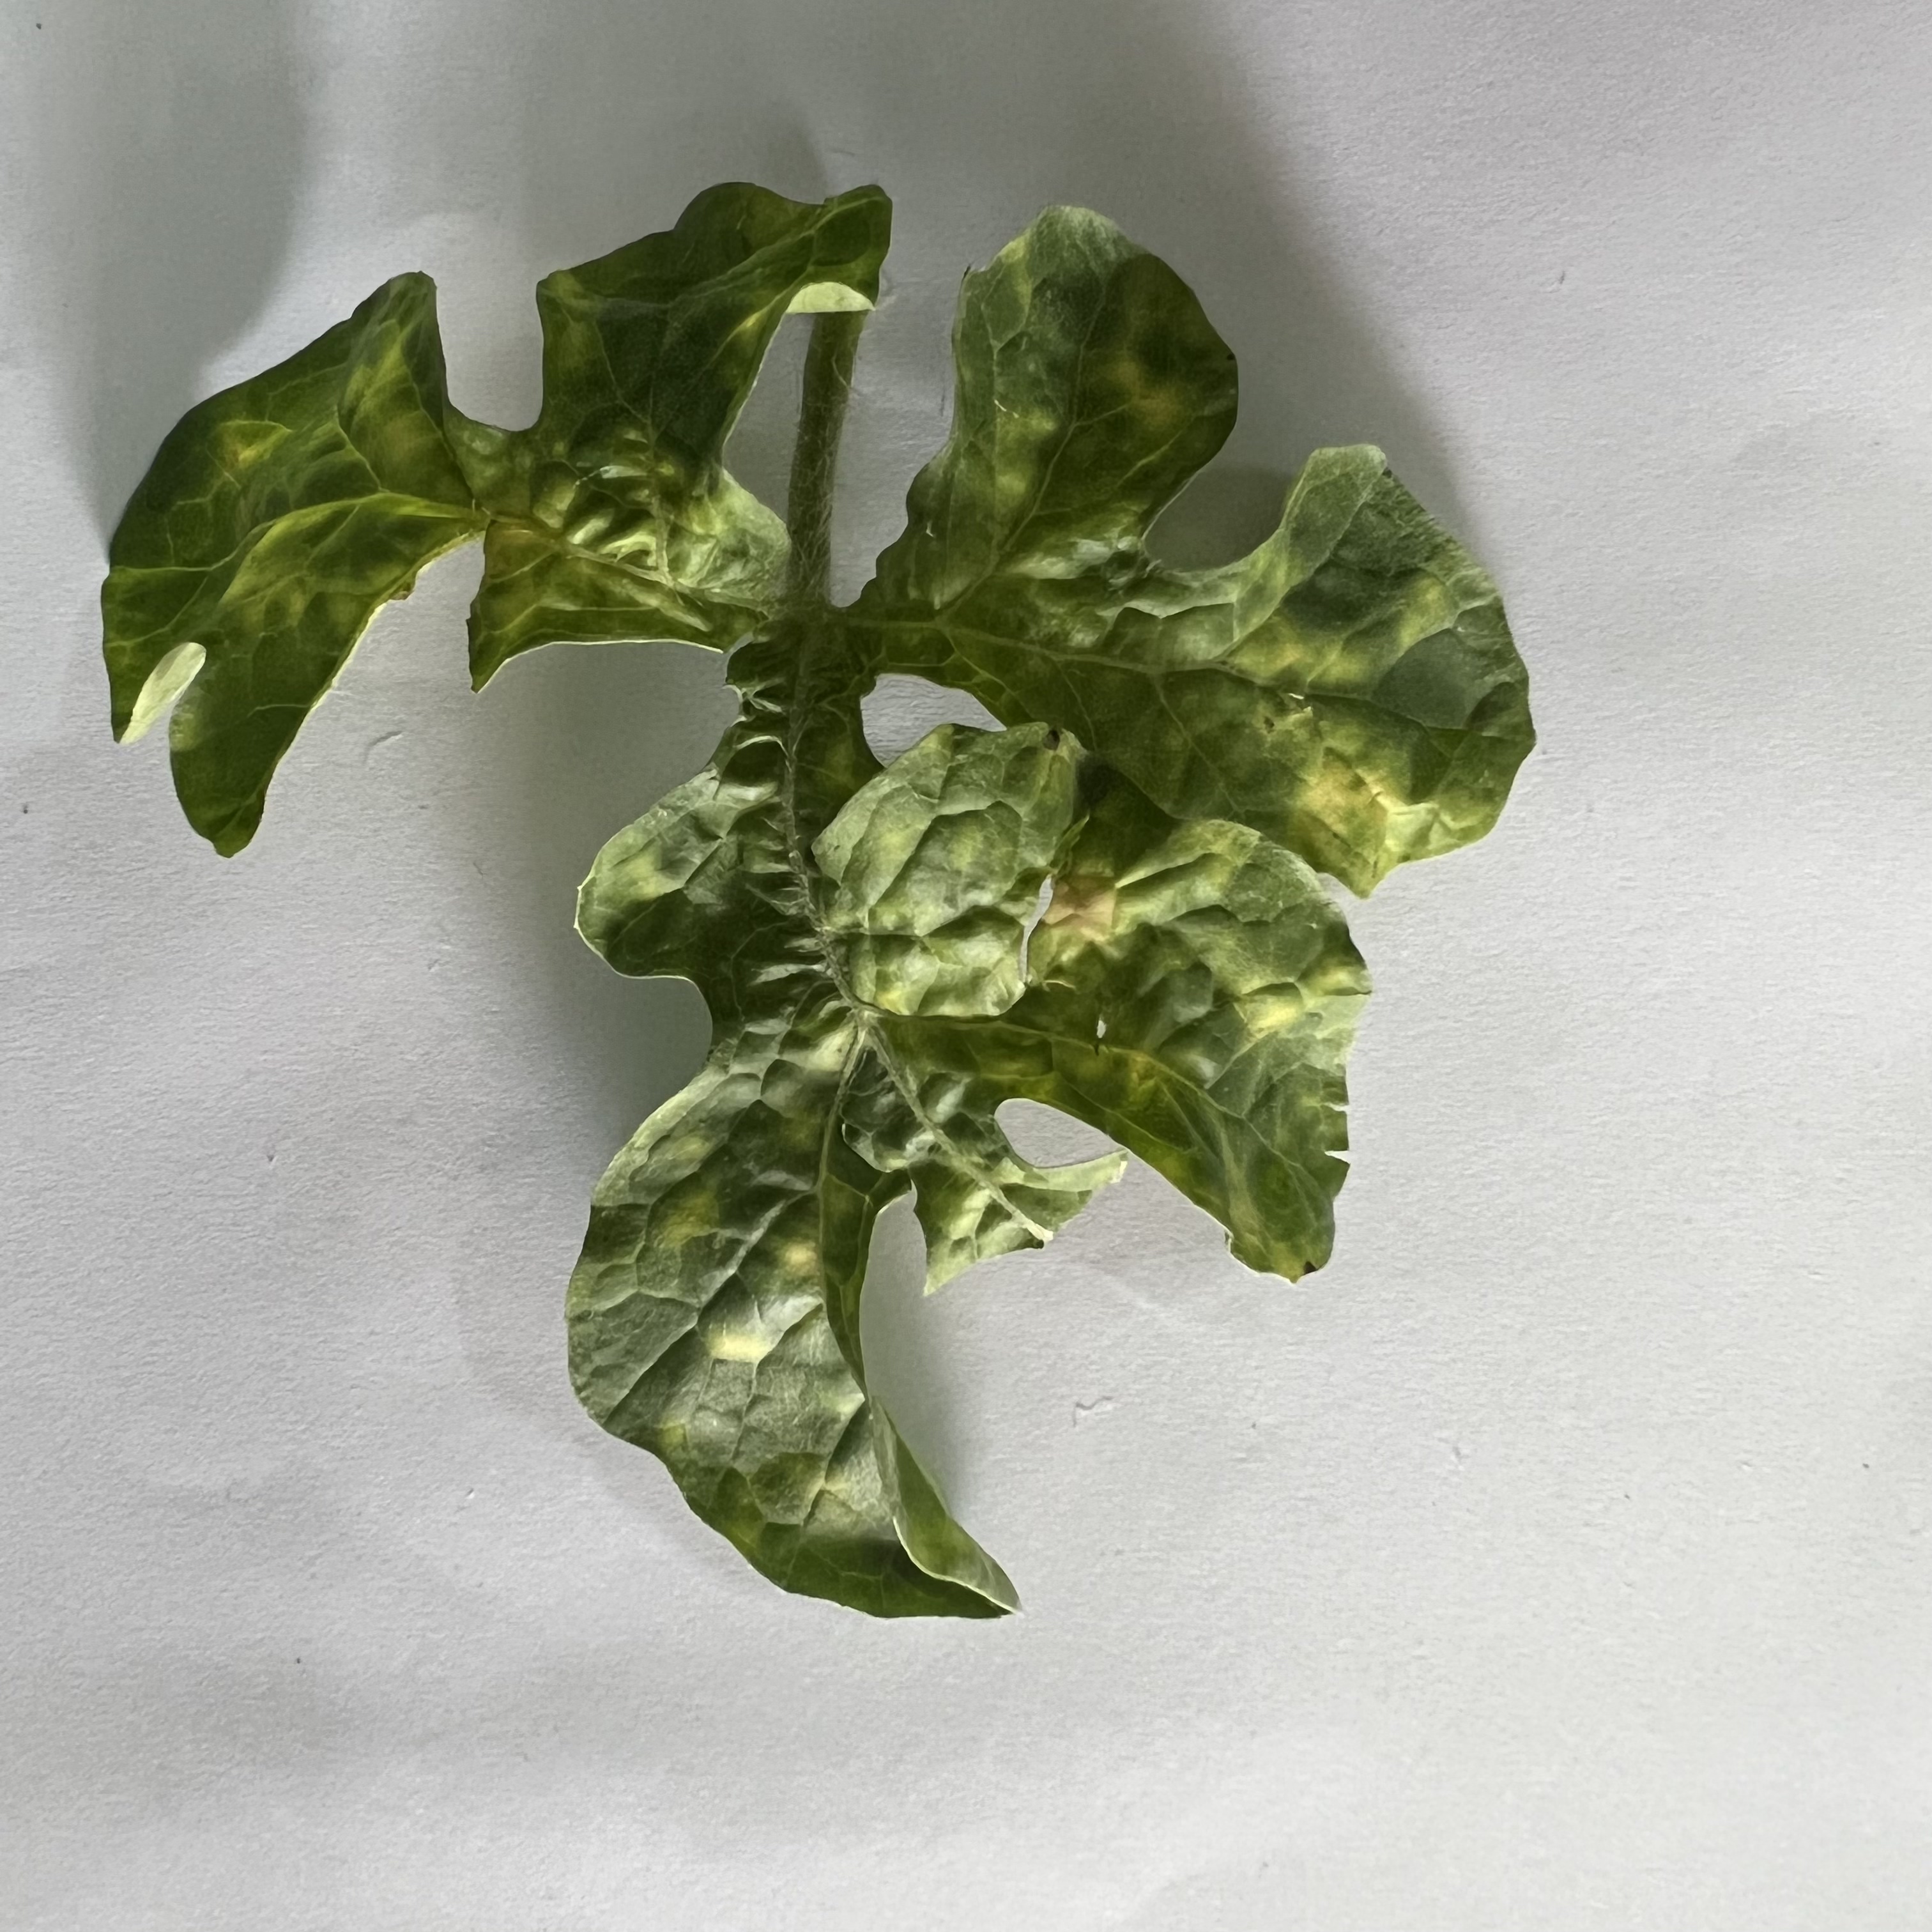
Label: Mosaic_Virus